Ciriaco Morón Arroyo

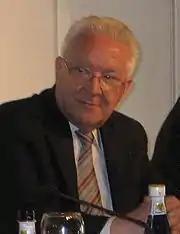
Ciriaco Morón Arroyo

Ciriaco Morón Arroyo (b. Pastrana, 8 August 1935) is a Spanish philologist and professor.